Hindle Wakes (play)

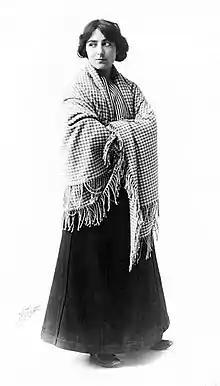
Emélie Polini as Fanny Hawthorn in the Broadway production of "Hindle Wakes" (1912)

The play was first performed in 1912 by Annie Horniman's Gaiety Theatre company, originally in Manchester and then in London and on Broadway. The character Fanny Hawthorn was played by Edyth Goodall in the original production. It was a controversial piece at the time it was first produced, and provoked a prolonged correspondence in the "Pall Mall Gazette" in which both the author, Stanley Houghton, and the original actress participated, with many correspondents questioning whether the play's treatment of non-marital sex would set a bad example. The Vice-Chancellor of the University of Oxford placed all the theatres performing it out of bounds to students.